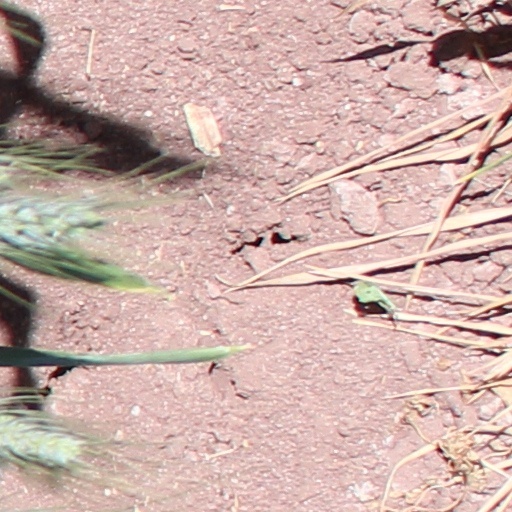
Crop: wheat